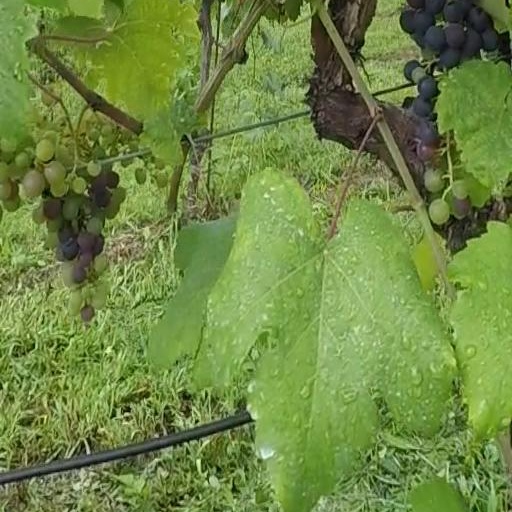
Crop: grape